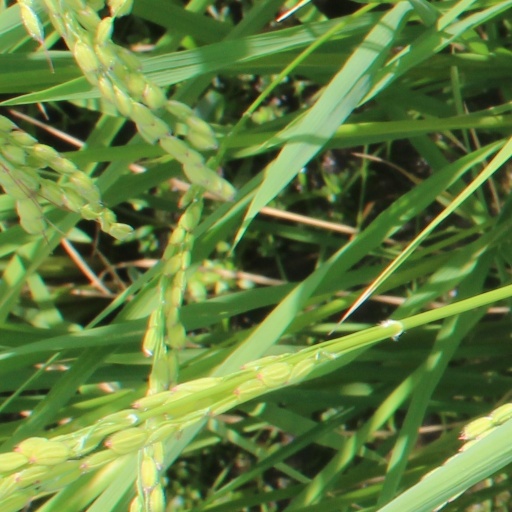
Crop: rice